Jacobite rising of 1745

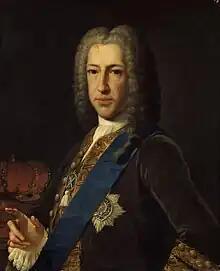
James Francis Edward Stuart, the 'Old Pretender', or 'Chevalier de St George' portrait from 1748

The 1688 Glorious Revolution replaced the Catholic James II & VII with his Protestant daughter Mary and her Dutch husband William, who ruled as joint monarchs of England, Ireland, and Scotland. Neither Mary, who died in 1694, nor her sister Anne, had surviving children, leaving their Catholic half-brother James Francis Edward as the closest natural heir. Since the Act of Settlement 1701 excluded Catholics from the succession, when Anne became queen in 1702, her heir was the distantly related but Protestant Electress Sophia of Hanover. Sophia died in June 1714, two months before Anne, and her son succeeded as George I in August.